Jim Rose Circus

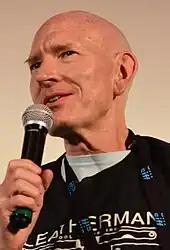
Matt "The Tube" Crowley in 2023

Rose himself performs in between acts, mostly comedy but often stunts as well such as attaching paper currency to his forehead with a staple gun, driving a long nail into his nostril and having darts thrown into his back. During the show's final act, he would escape from a straitjacket. His most outrageous trick followed: he would invite audience members to stand on his head after he had placed it in a shallow crate of broken glass.